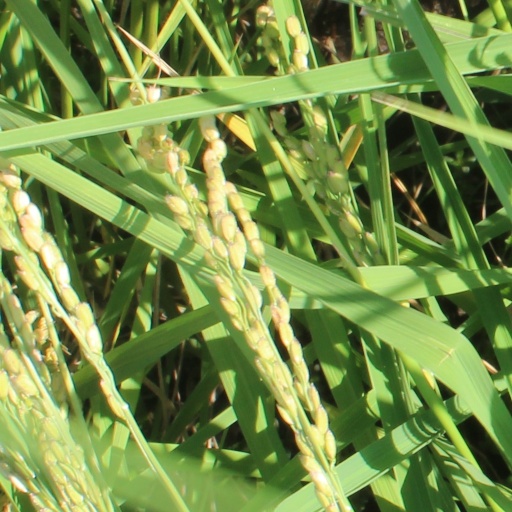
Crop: rice